Russia–South Africa relations

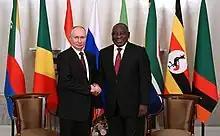
Cyril Ramaphosa with Vladimir Putin in St. Petersburg on 17 June 2023

In response to public criticism by the South African media of the South African government's non-critical position towards Russia minister Pandor has postulated that the local media might be "part of orchestrated propaganda campaign" by presenting a "narrative which has tended to support the actions of the big powers." During the war Russian Defence Minister Sergei Shoigu described South Africa as a "friendly state" and that South Africa's support has helped counter NATO pressure on Russia. South Africa's Defense Minister Thandi Modise visited Moscow in August 2022.